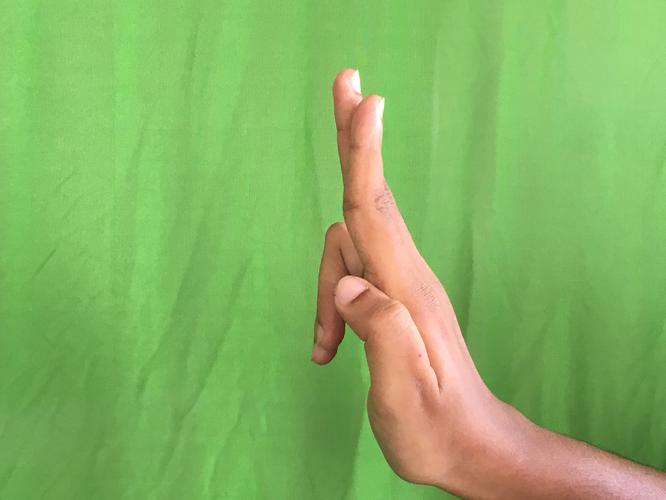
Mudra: Ardhapathaka
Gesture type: single_hand